HMS Daring (1844)

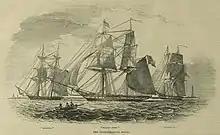
The Experimental Brigs, "Daring", "Flying Fish", and "Espiegle" on 4 March 1845

From September 1844 until February 1847, she was commanded by Commander Henry James Matson, an outspoken abolitionist and hero of the Preventative Squadron. She was employed on the Home Station, where she formed part of the 1844 Experimental Brig Squadron. "The Times" stated: